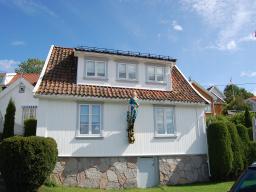
Label: Background_without_leaves